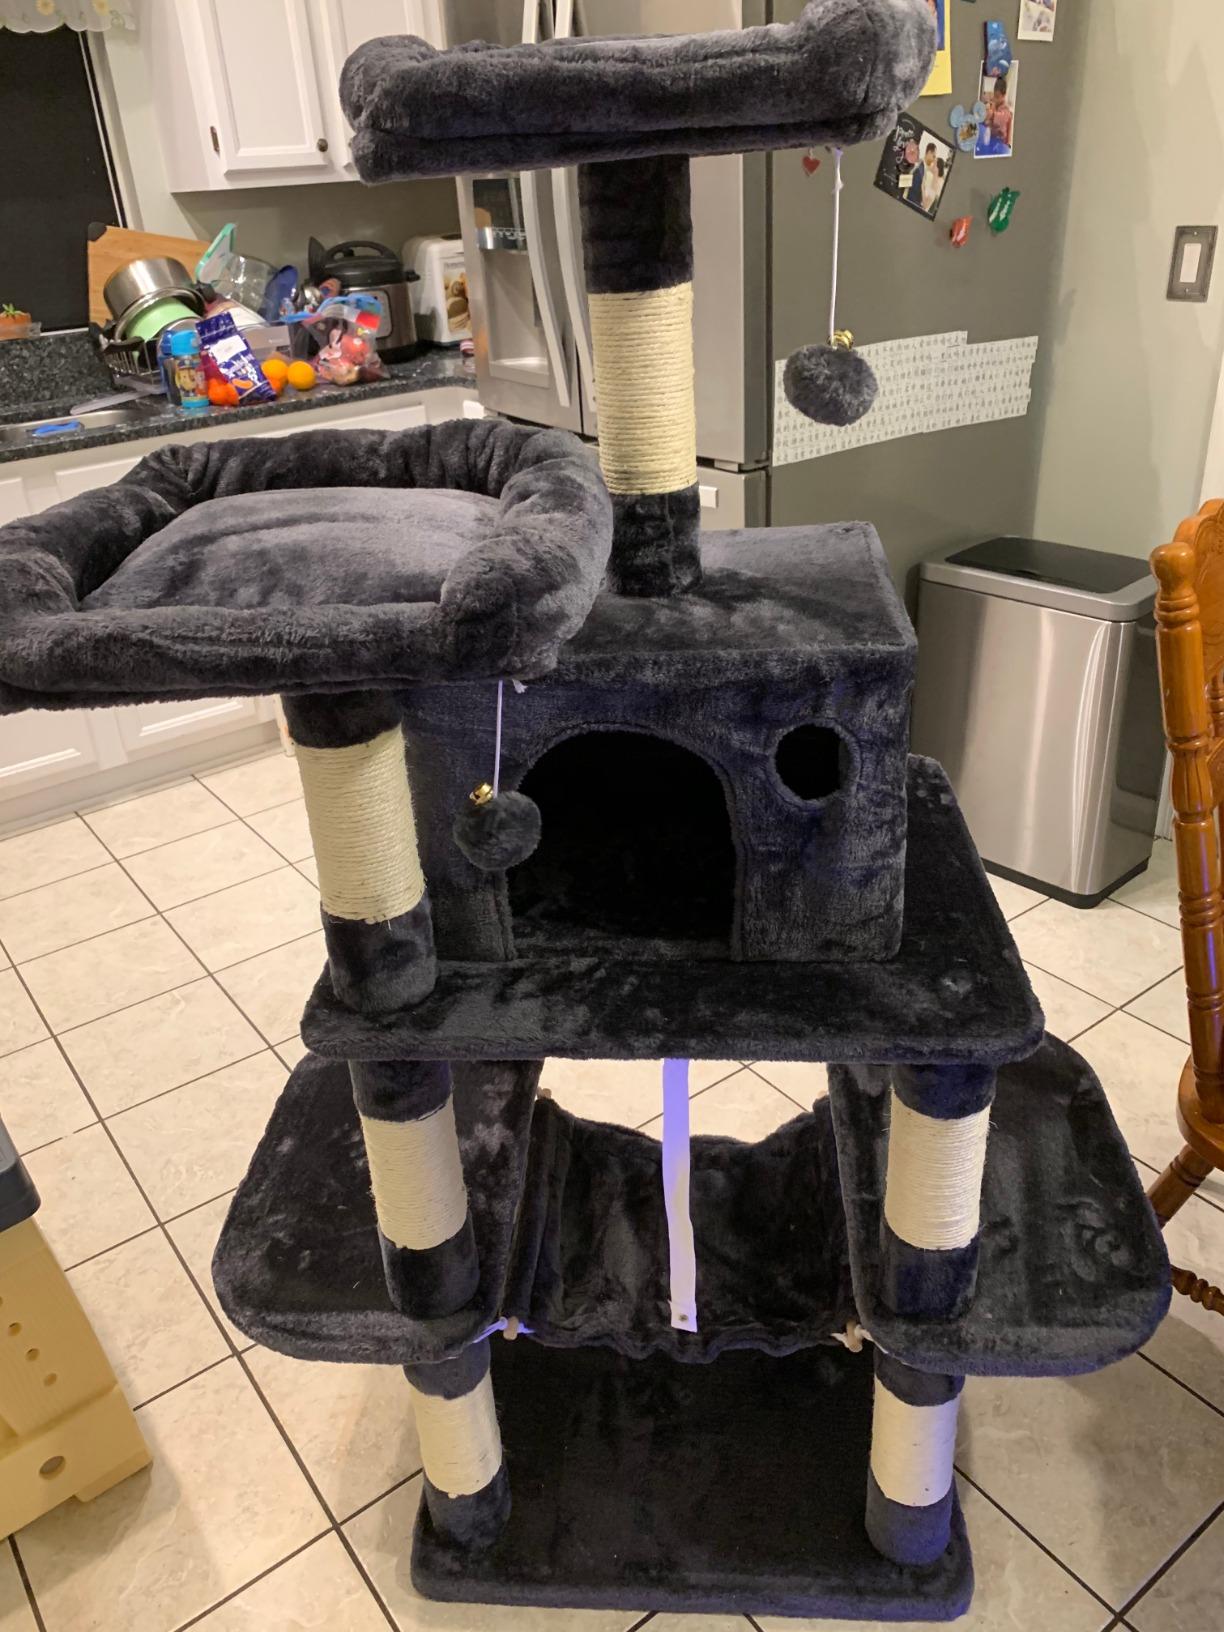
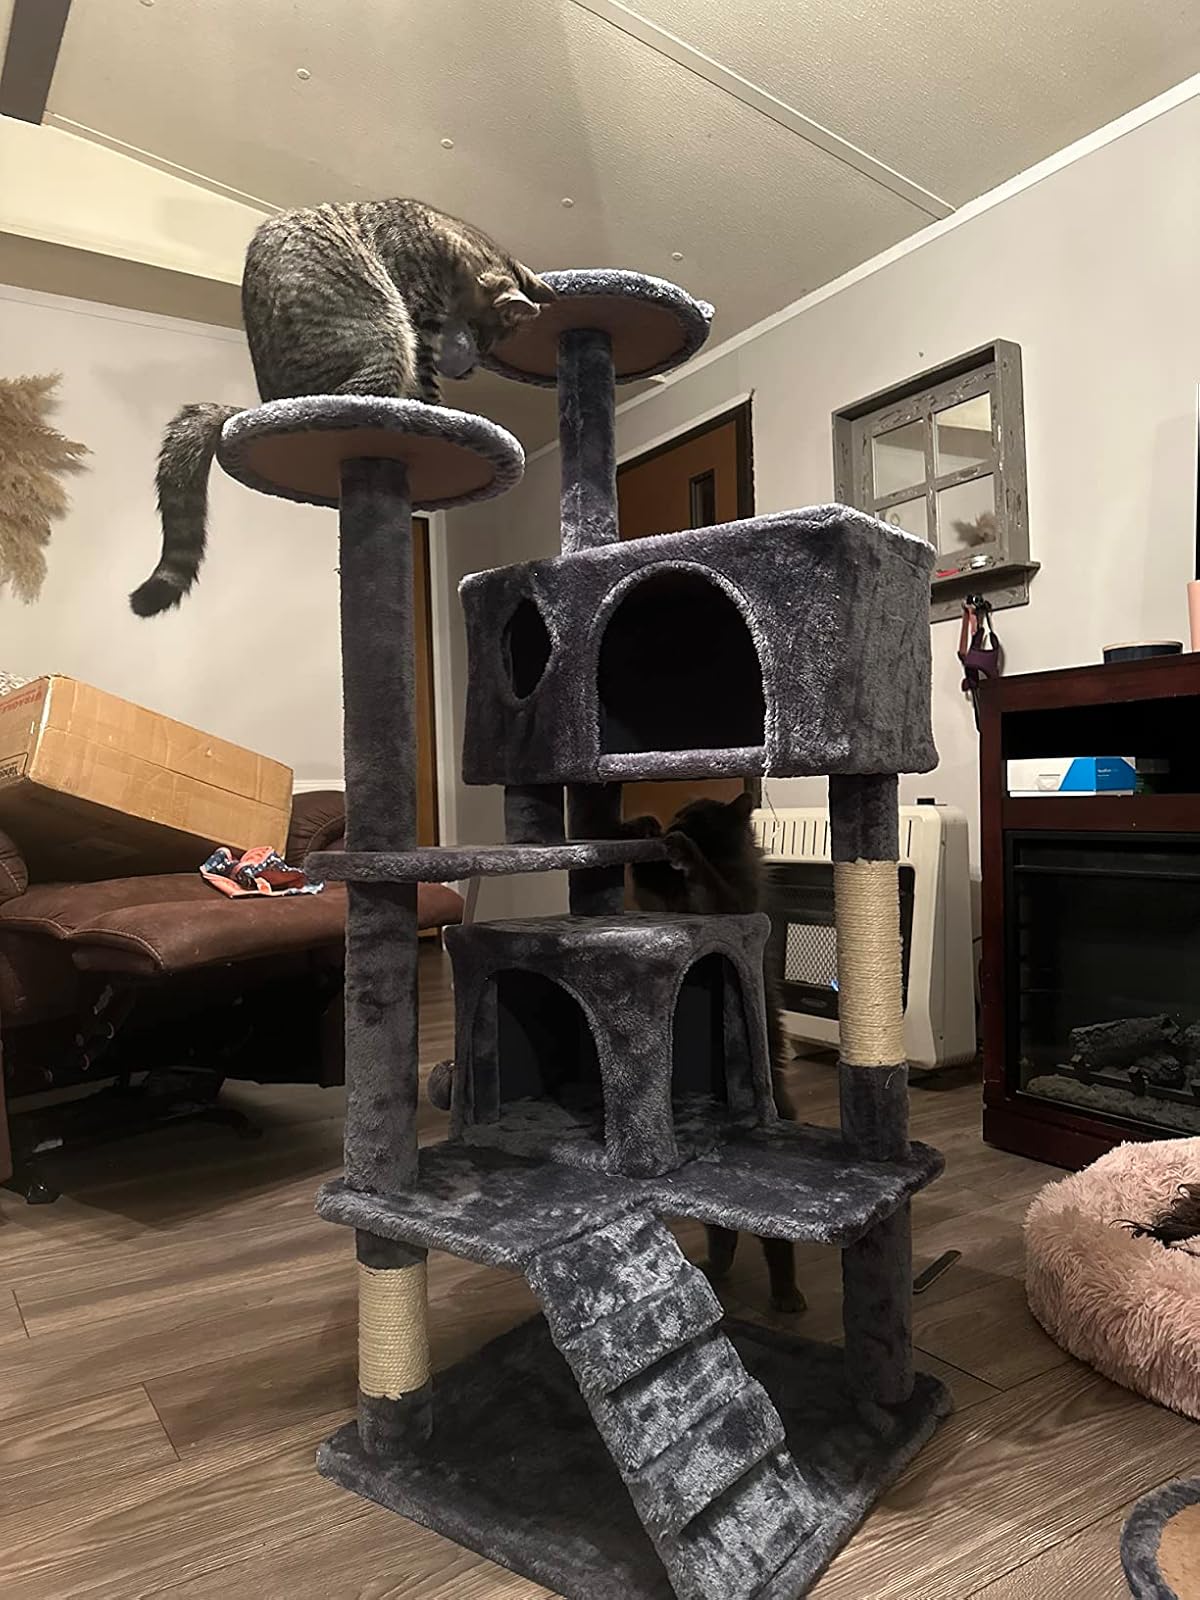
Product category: items_cat tree
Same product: no